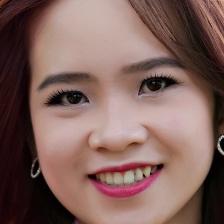
Label: faces